Pieter van Laer

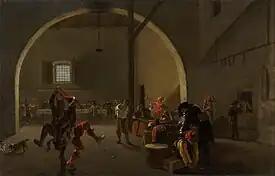
"Carnival revellers in a tavern"

The influence of a long stay in Rome is seen in his treatment of landscape and backgrounds. One of his important contributions is the introduction to Roman painting of new subjects derived from Flemish and Dutch genre paintings including according to a contemporary source, "rogues, cheats, pickpockets, bands of drunks and gluttons, scabby tobacconists, barbers, and other 'sordid' subjects." His subjects also included blacksmiths shoeing horses in grottoes, travelers in front of inns, brigands attacking travelers, military actions, idlers around Roman lime-kilns, markets, feasts and scenes with hunters. He further depicted people playing popular games of chance such as morra as well as excretory functions. Several of his compositions deal with lively scenes from peasant life. His pictures are marked by skillful composition and good drawing. He was especially careful in perspective. Despite their lowly subject matter, van Laer's works themselves sold for high prices and were held in some of the most prestigious collections of his time.